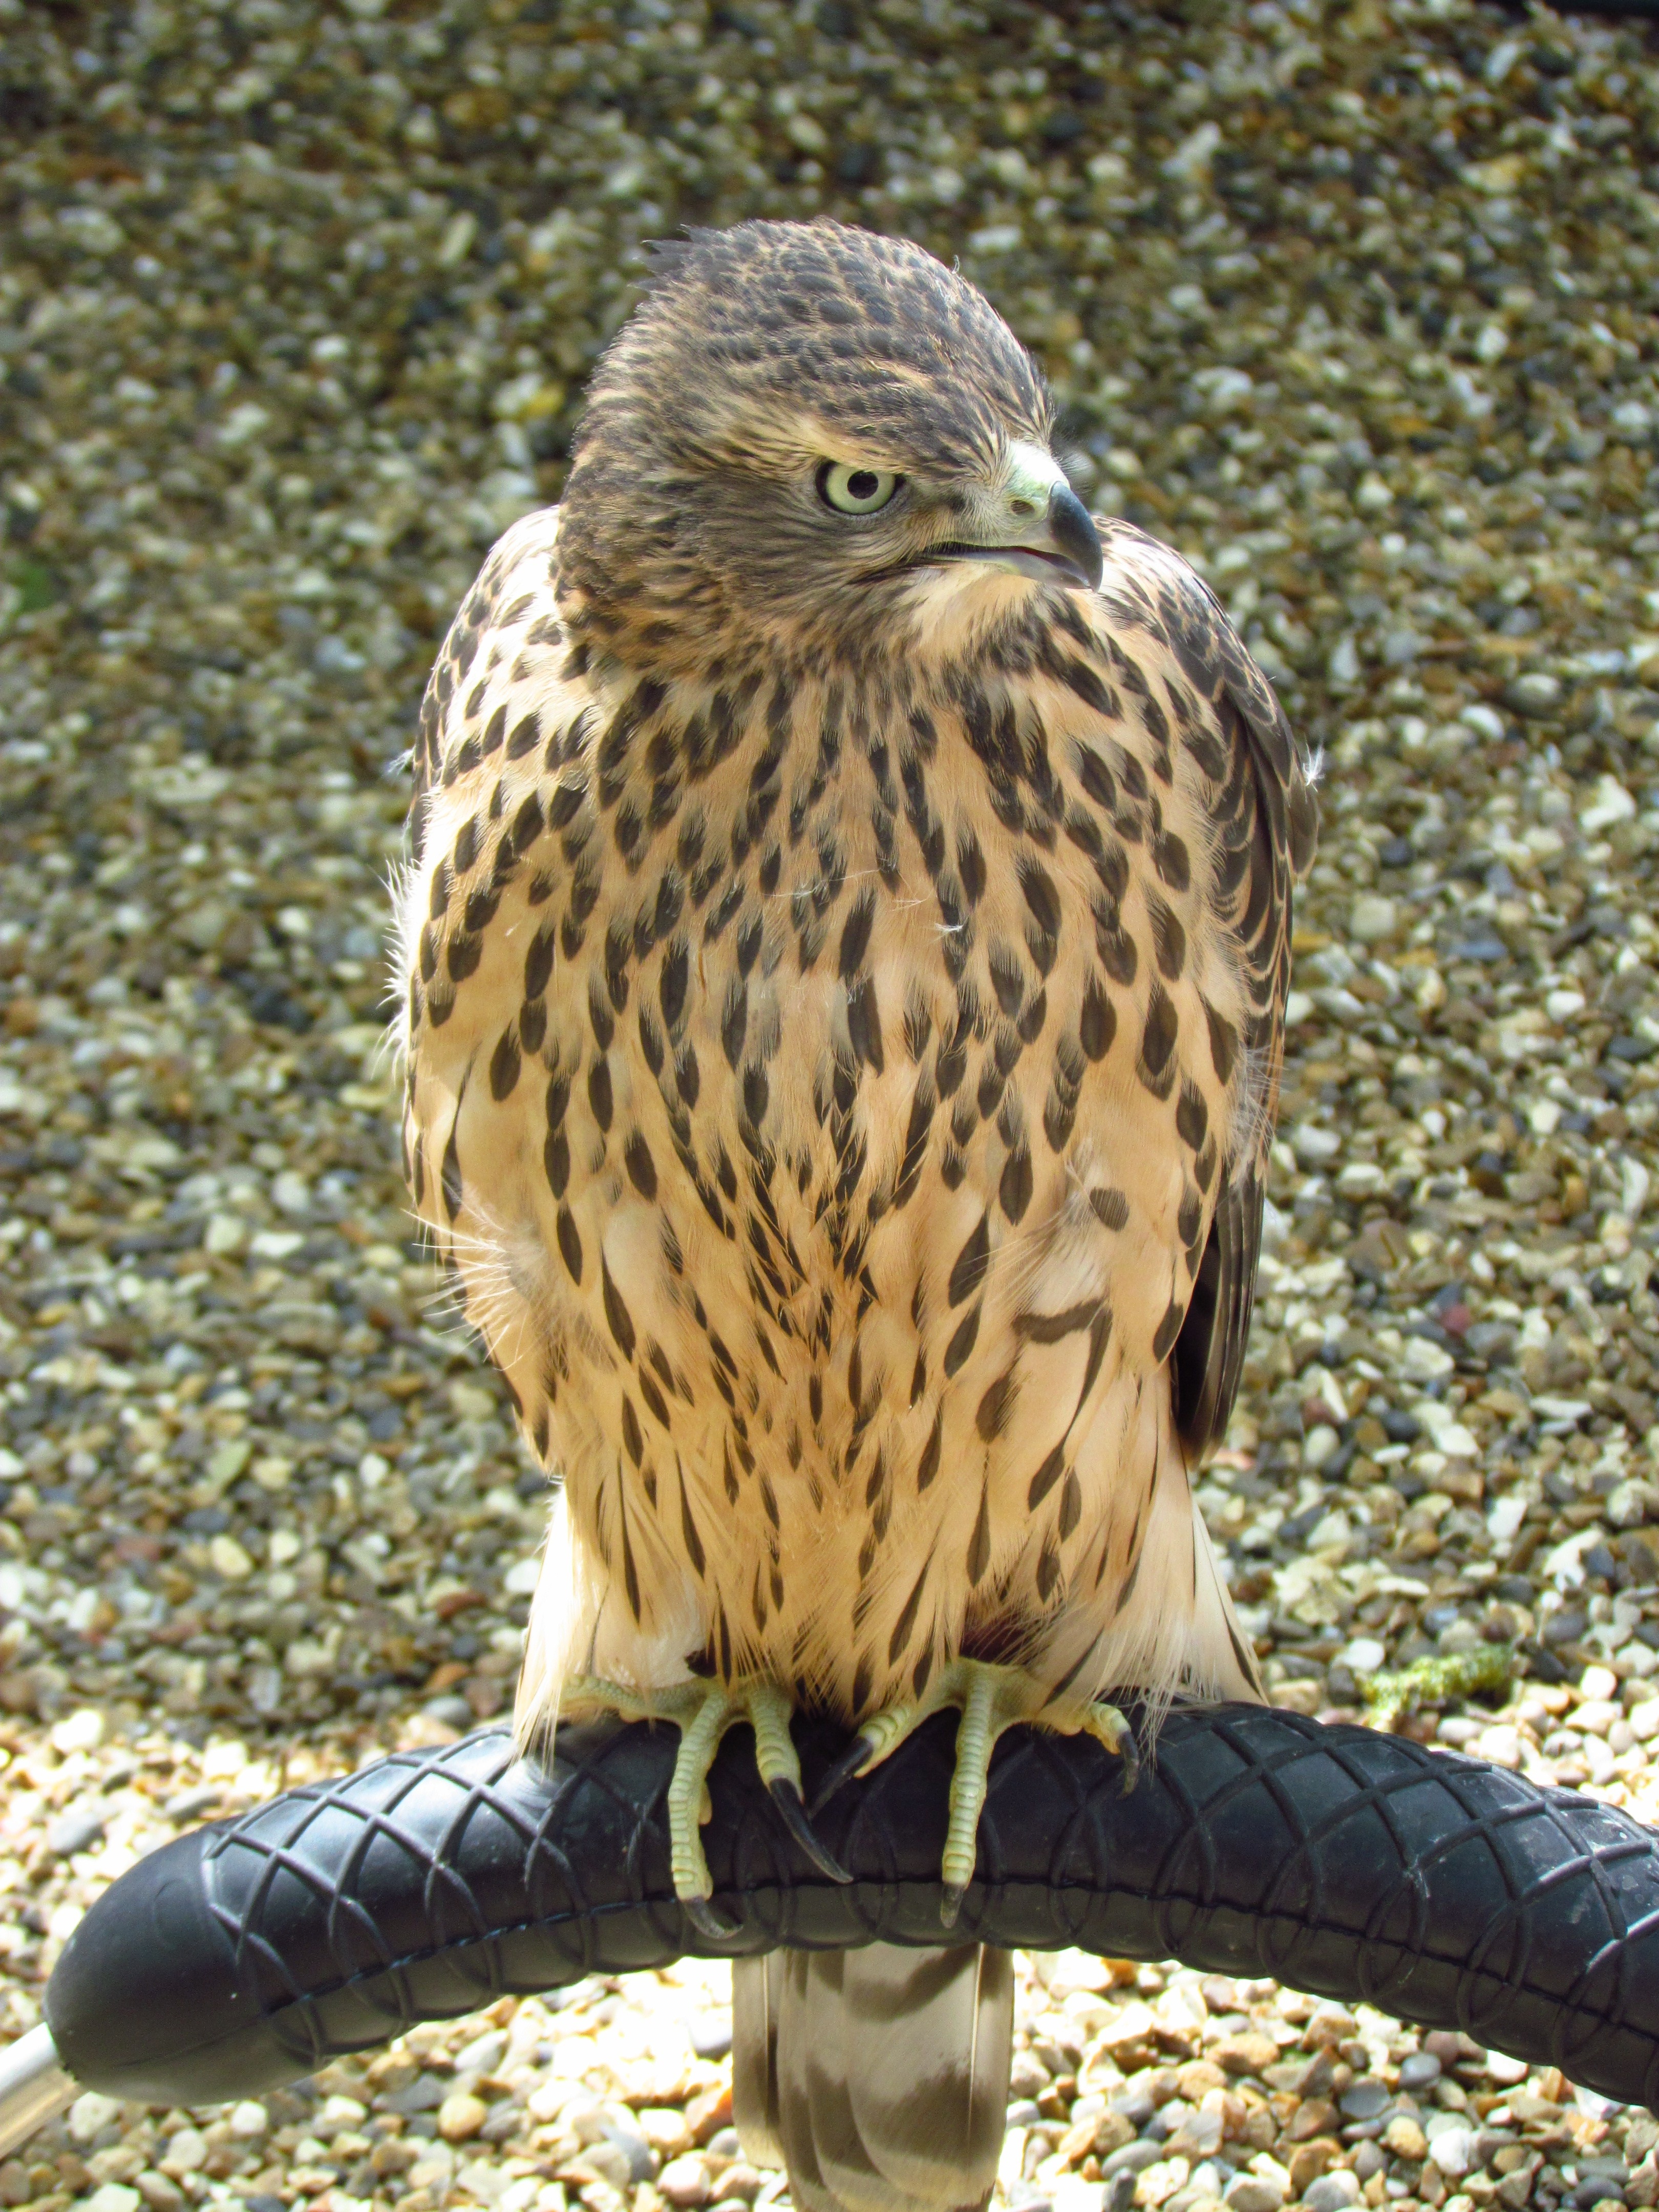
nature, bird, wing, animal, wildlife, beak, hawk, fauna, bird of prey, close up, vertebrate, falcon, accipitriformes